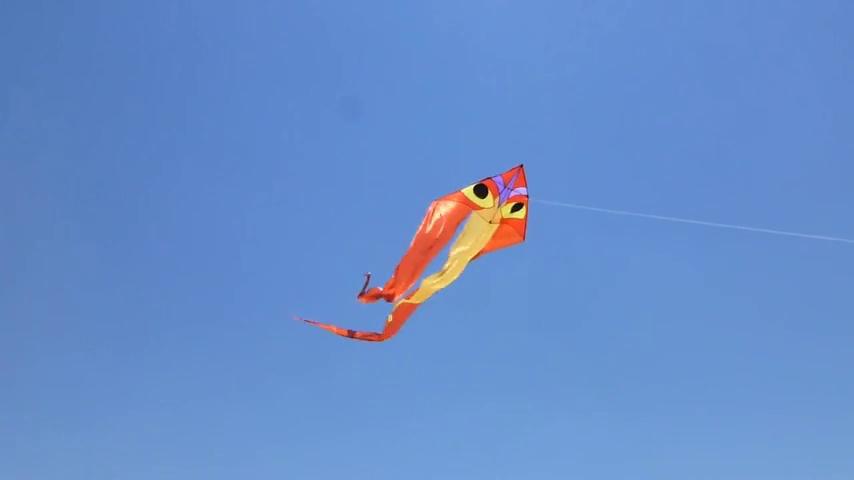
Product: In the Breeze Ibis Wave Delta Kite, 52-Inch
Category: Toys & Games | Sports & Outdoor Play | Kites & Wind Spinners | Kites
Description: In the Breeze item 3152 -Ibis Wave Delta Kite.
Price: $8.48
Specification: ProductDimensions:0.5x52x178inches|ItemWeight:8.8ounces|ShippingWeight:8.8ounces|Manufacturer:InTheBreeze|ASIN:B00PXFC1BS|Itemmodelnumber:3152